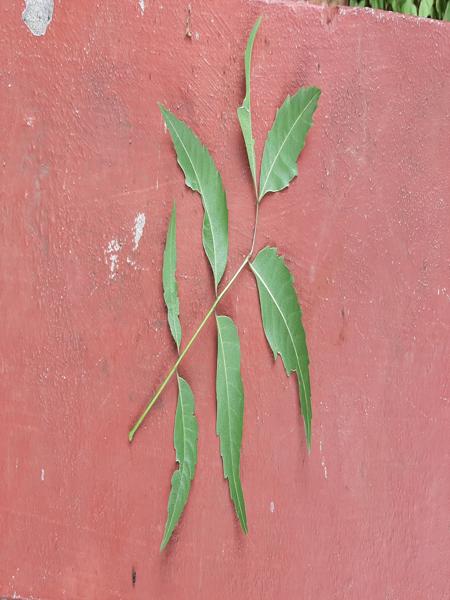
Plant: Neem